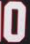
Number: 0